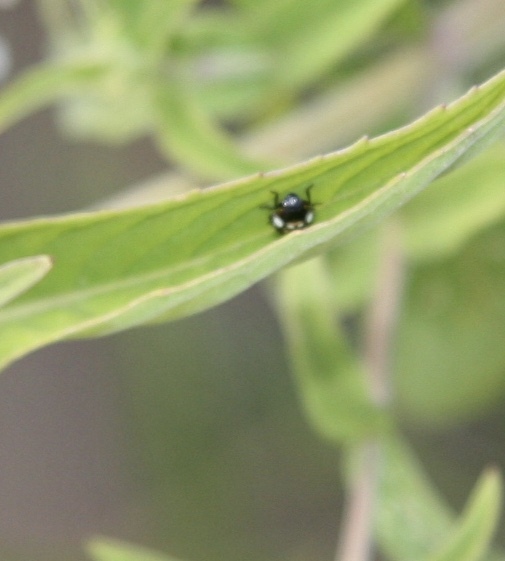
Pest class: stink_bug